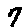
Label: 7